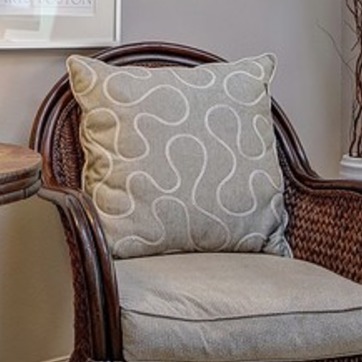
Material: fabric